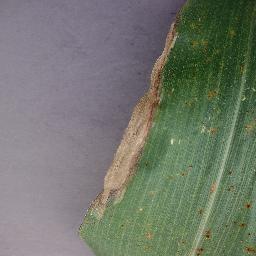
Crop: corn
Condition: (maize)_northern_blight